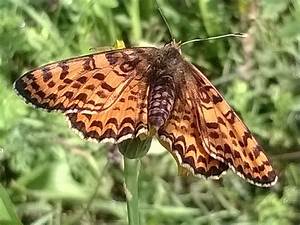
Label: butterfly